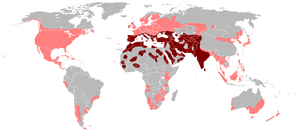
Cette liste des oiseaux au Canada provient de Bird Checklists of the World en date du mois de juillet 2018.
Cette liste des espèces d'oiseaux au Québec recense les taxons de ce groupe observés dans cette province du Canada. Elle provient de l'American Ornithologist Union en date du mois de janvier 2019. Elle comprend 470 espèces dont :